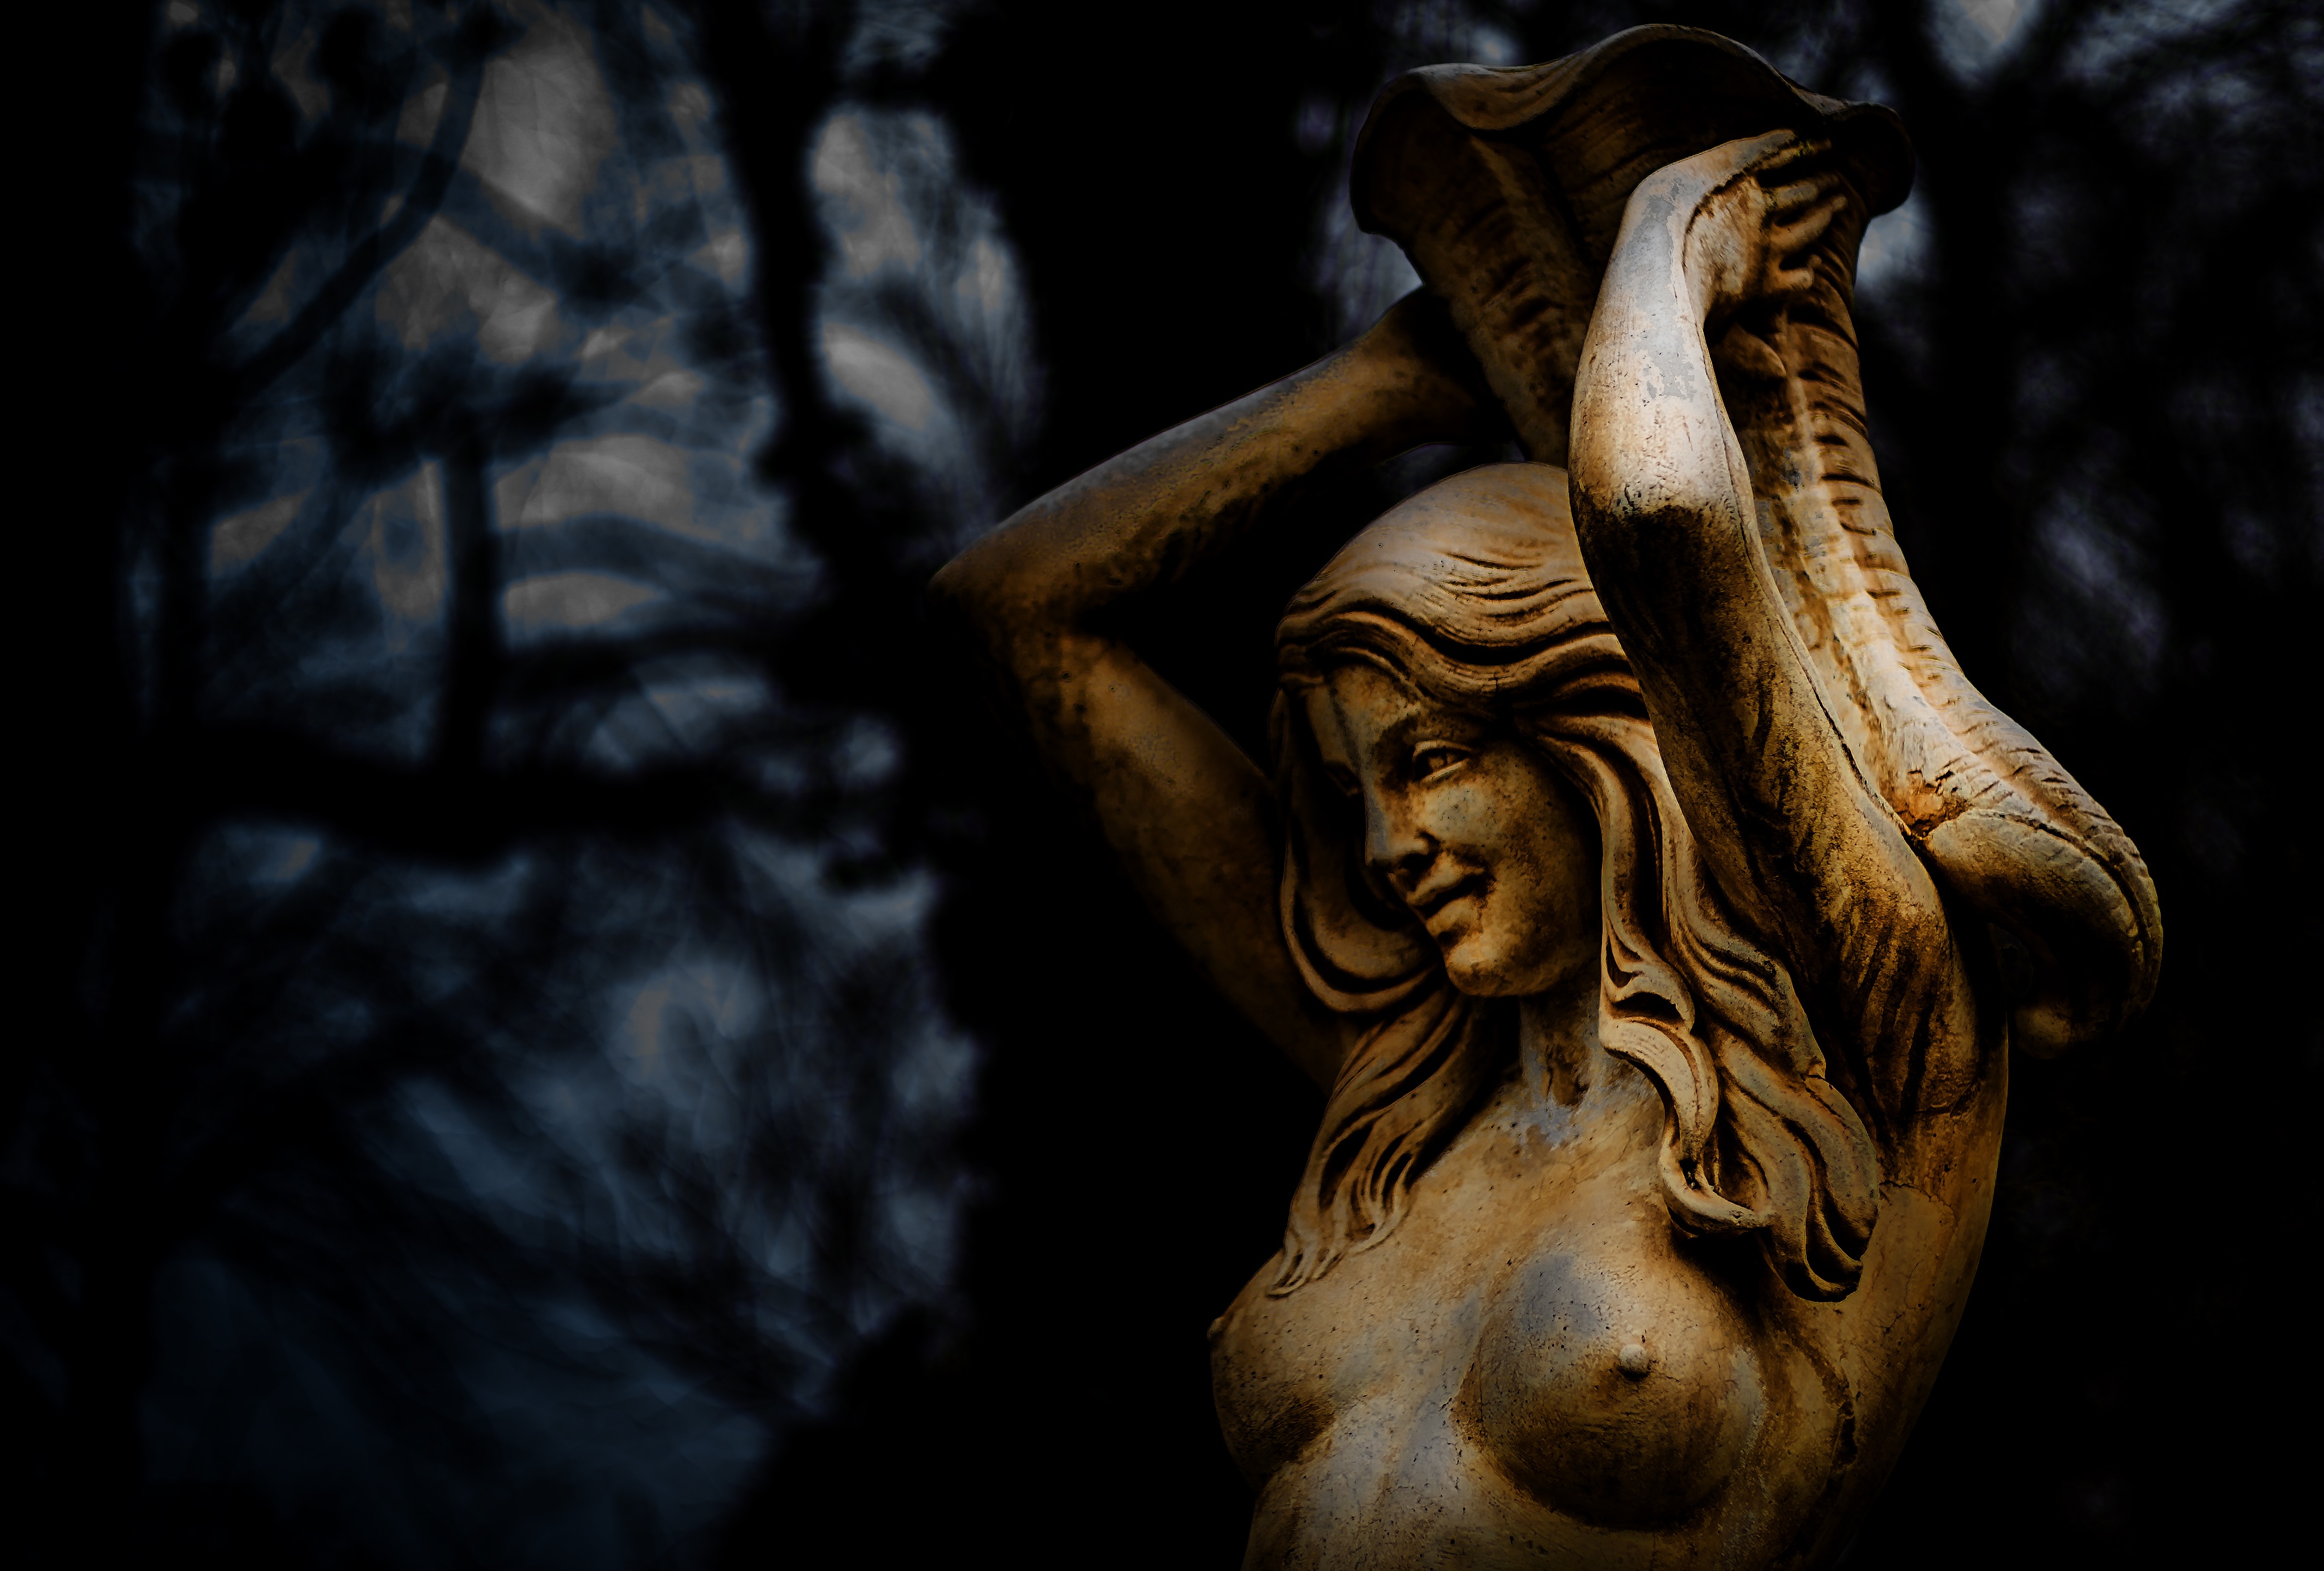
girl, woman, stone, mystical, monument, female, statue, portrait, park, darkness, craft, cemetery, side view, artwork, face, sculpture, art, background, figure, temple, head, beauty, expression, sexy, bust, fantasy, carving, mood, mermaid, mythology, sculptor, stone figure, stonemasonry, steinmetz, artfully, artistically, fictional character